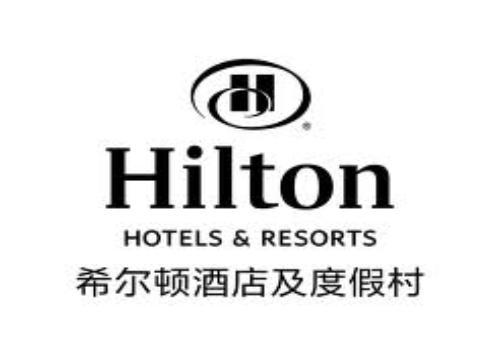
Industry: Others